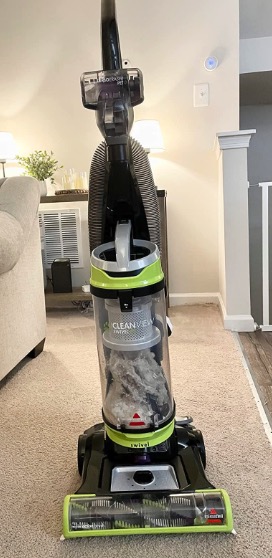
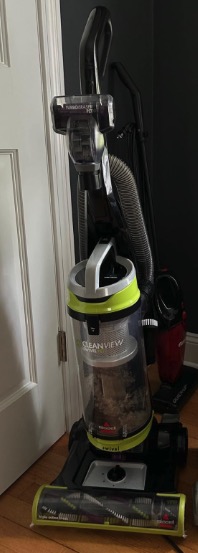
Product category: items_vacuum
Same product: yes